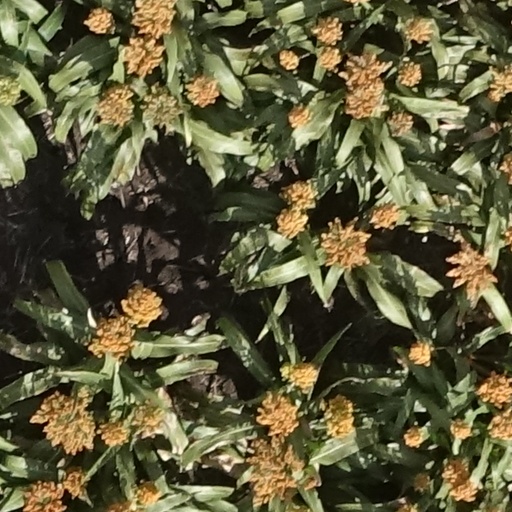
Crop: sorghum